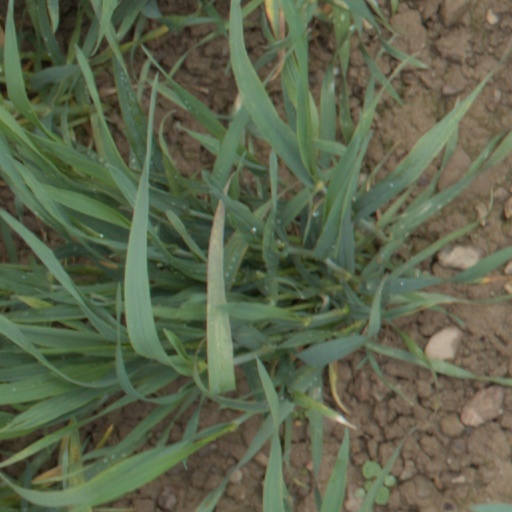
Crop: wheat